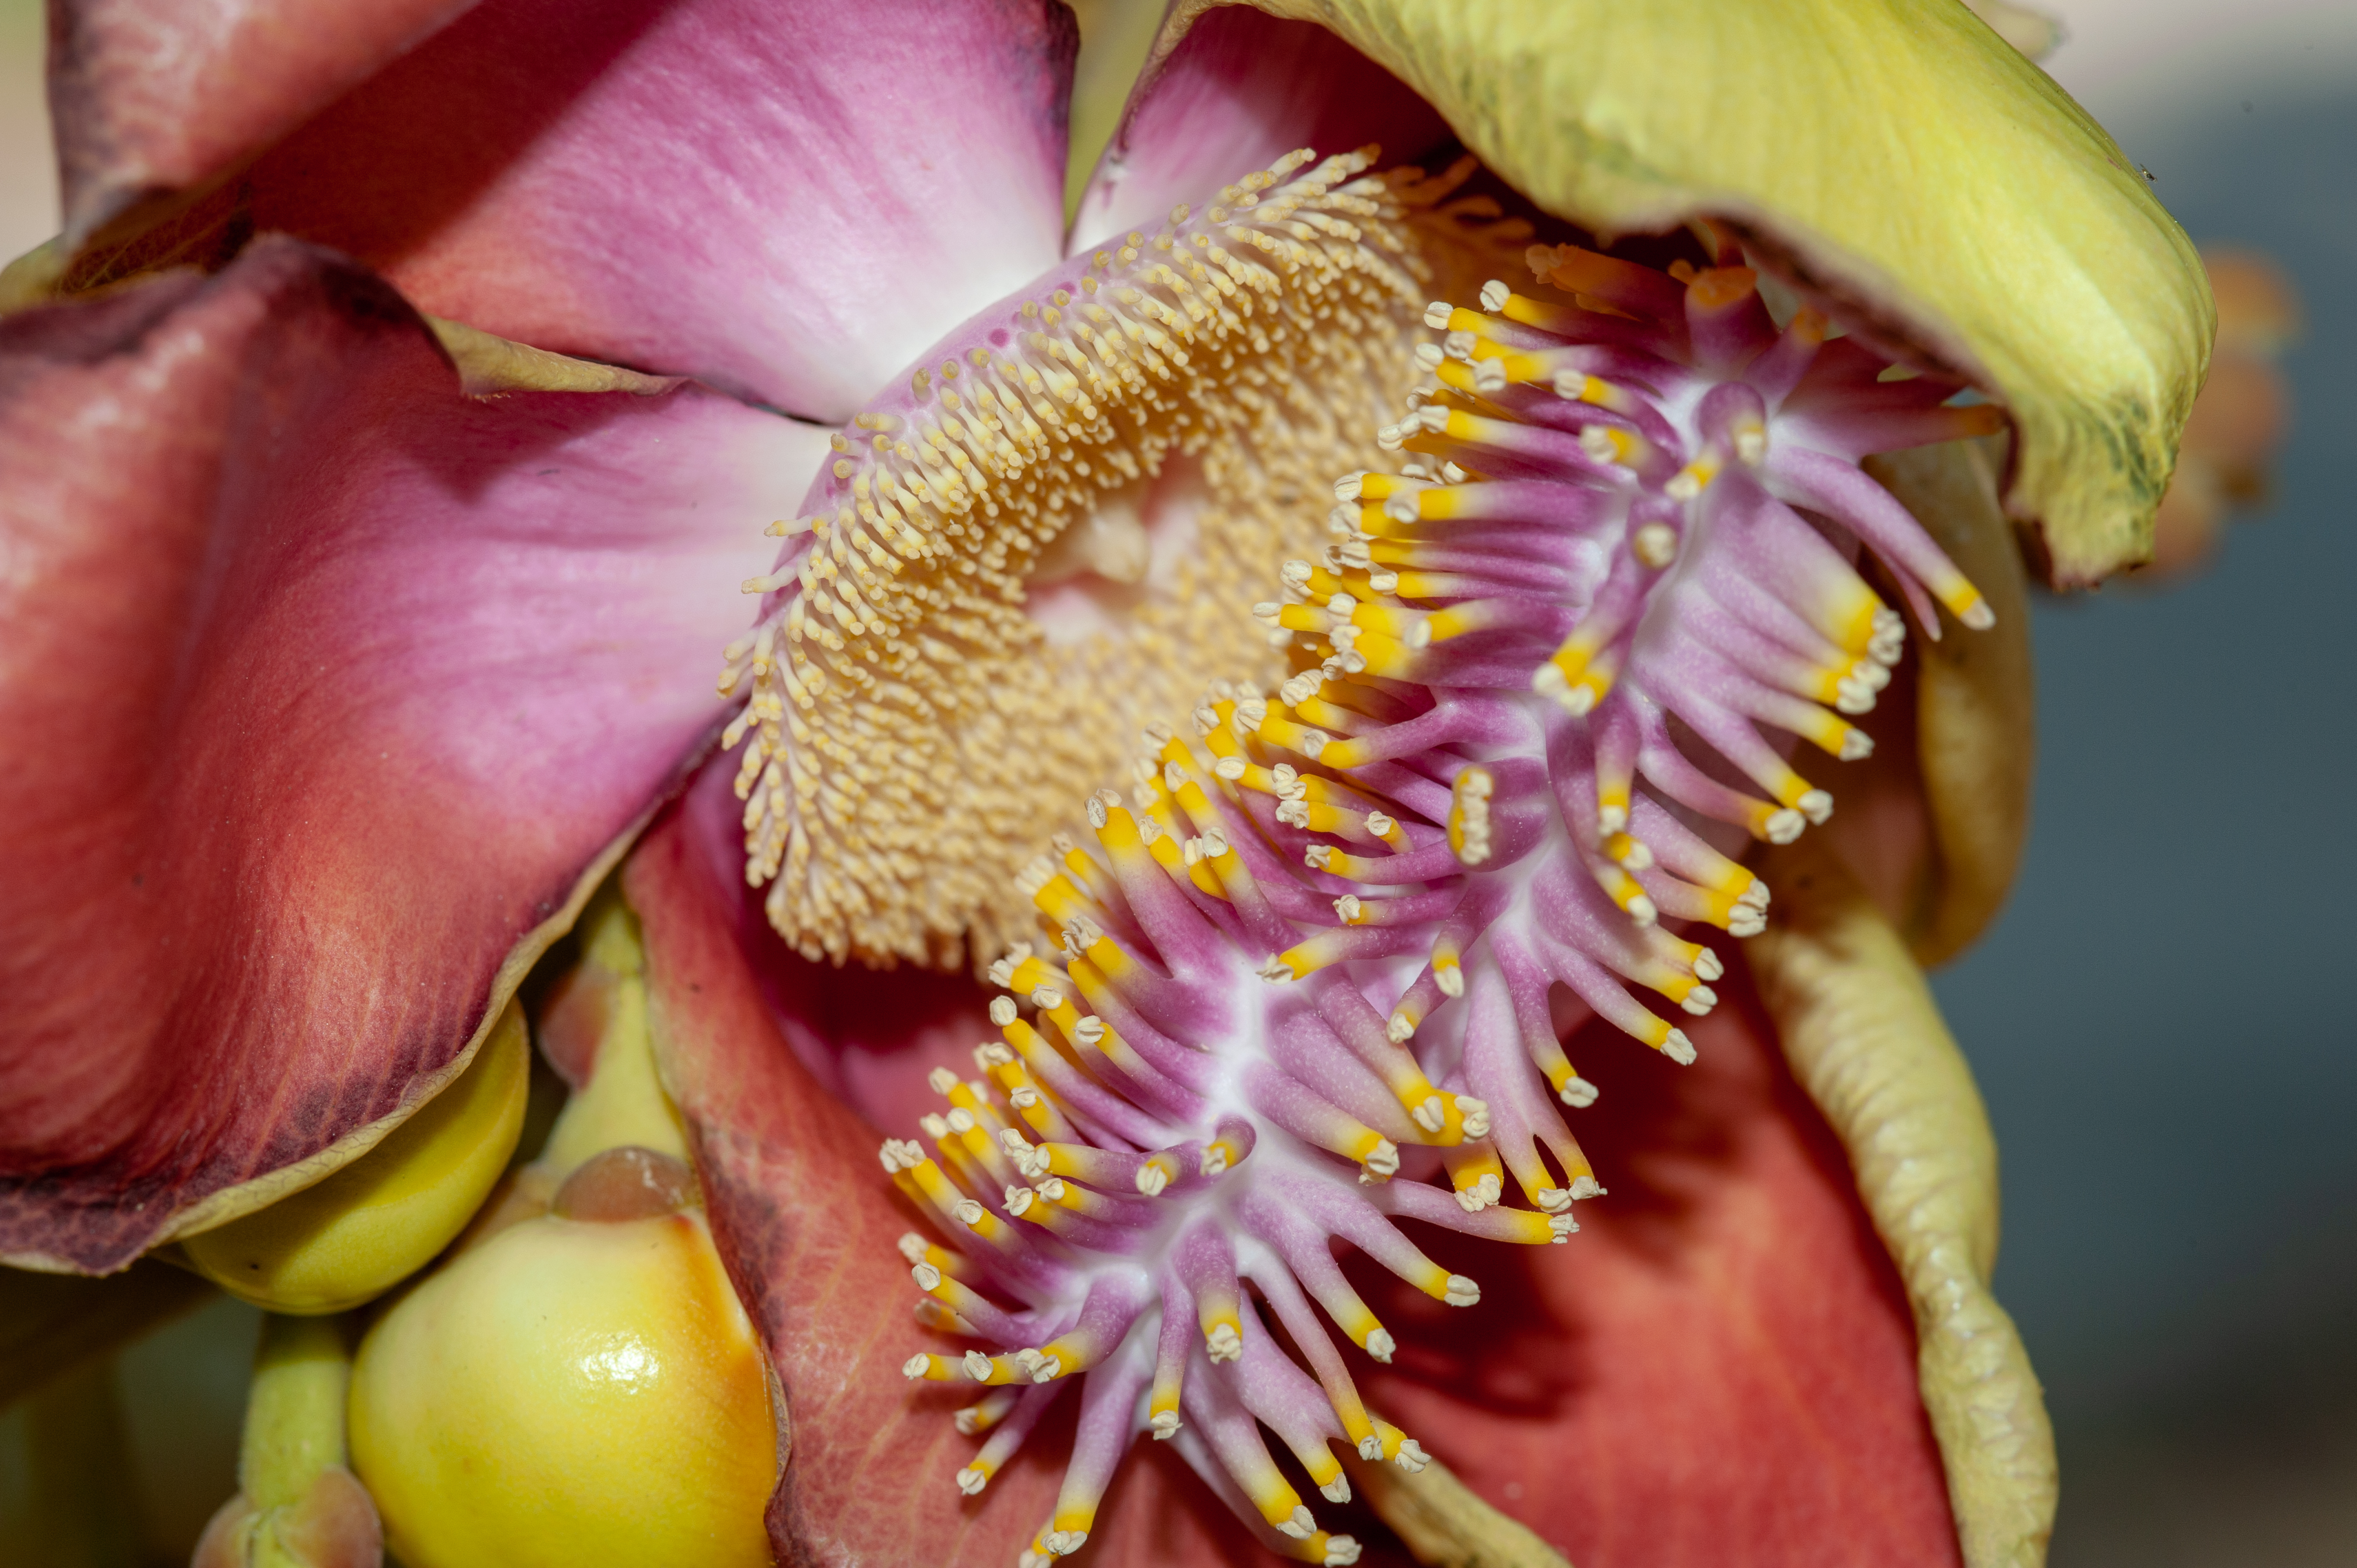
flower, plant, flowering plant, petal, passion flower, passion flower family, lecythidaceae